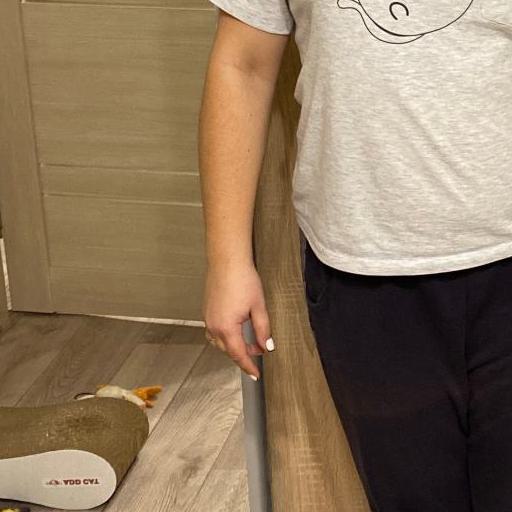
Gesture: no_gesture